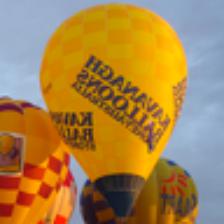
Label: NonHuman